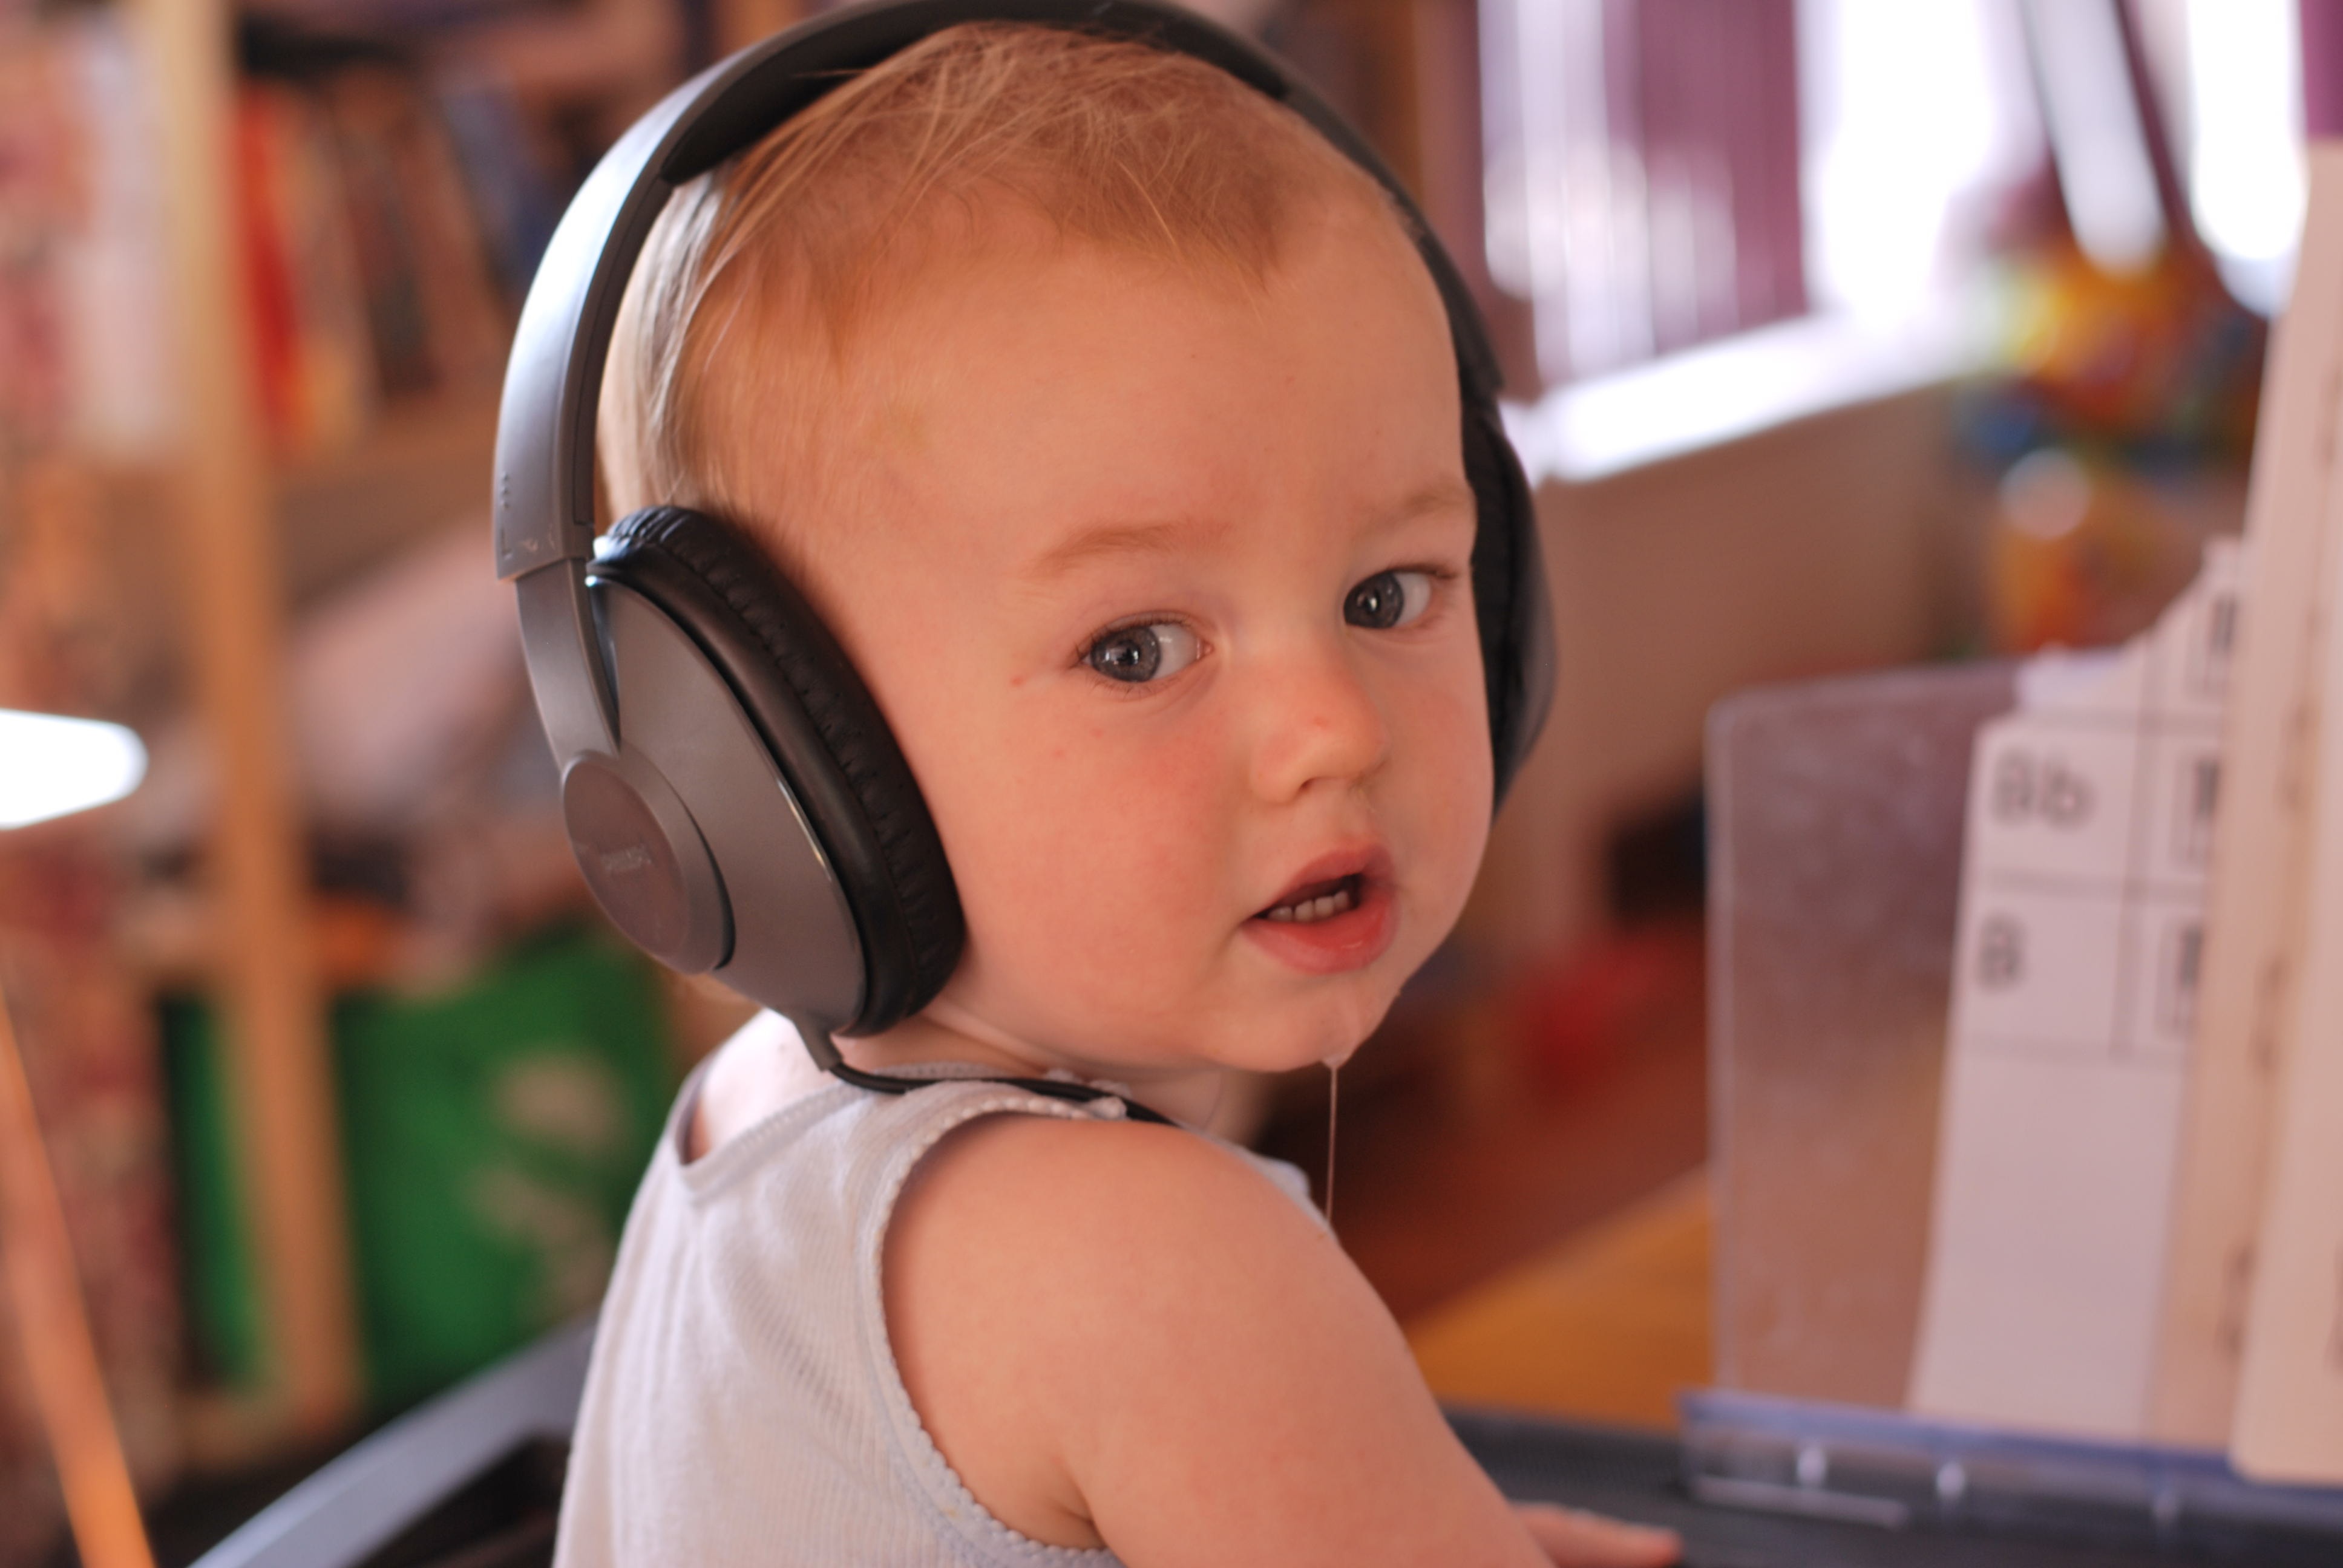
person, music, girl, portrait, young, instrument, child, ear, baby, smile, face, nose, infant, toddler, eye, head, skin, beauty, organ, entertainment, pianist, preschool, sense